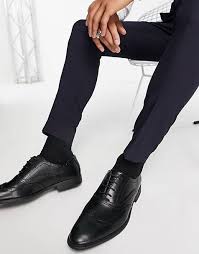
Label: Brogue